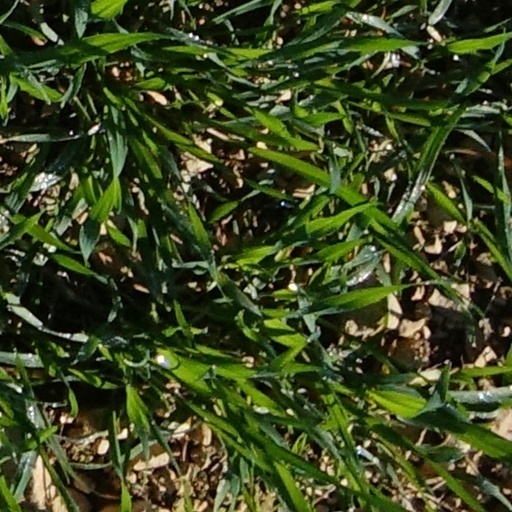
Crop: wheat